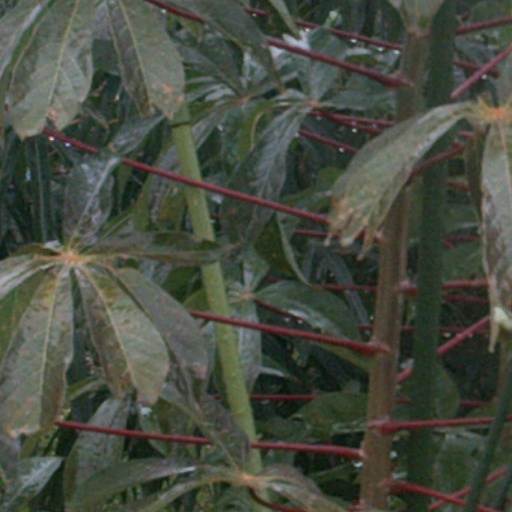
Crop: cassava